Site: brandenburg
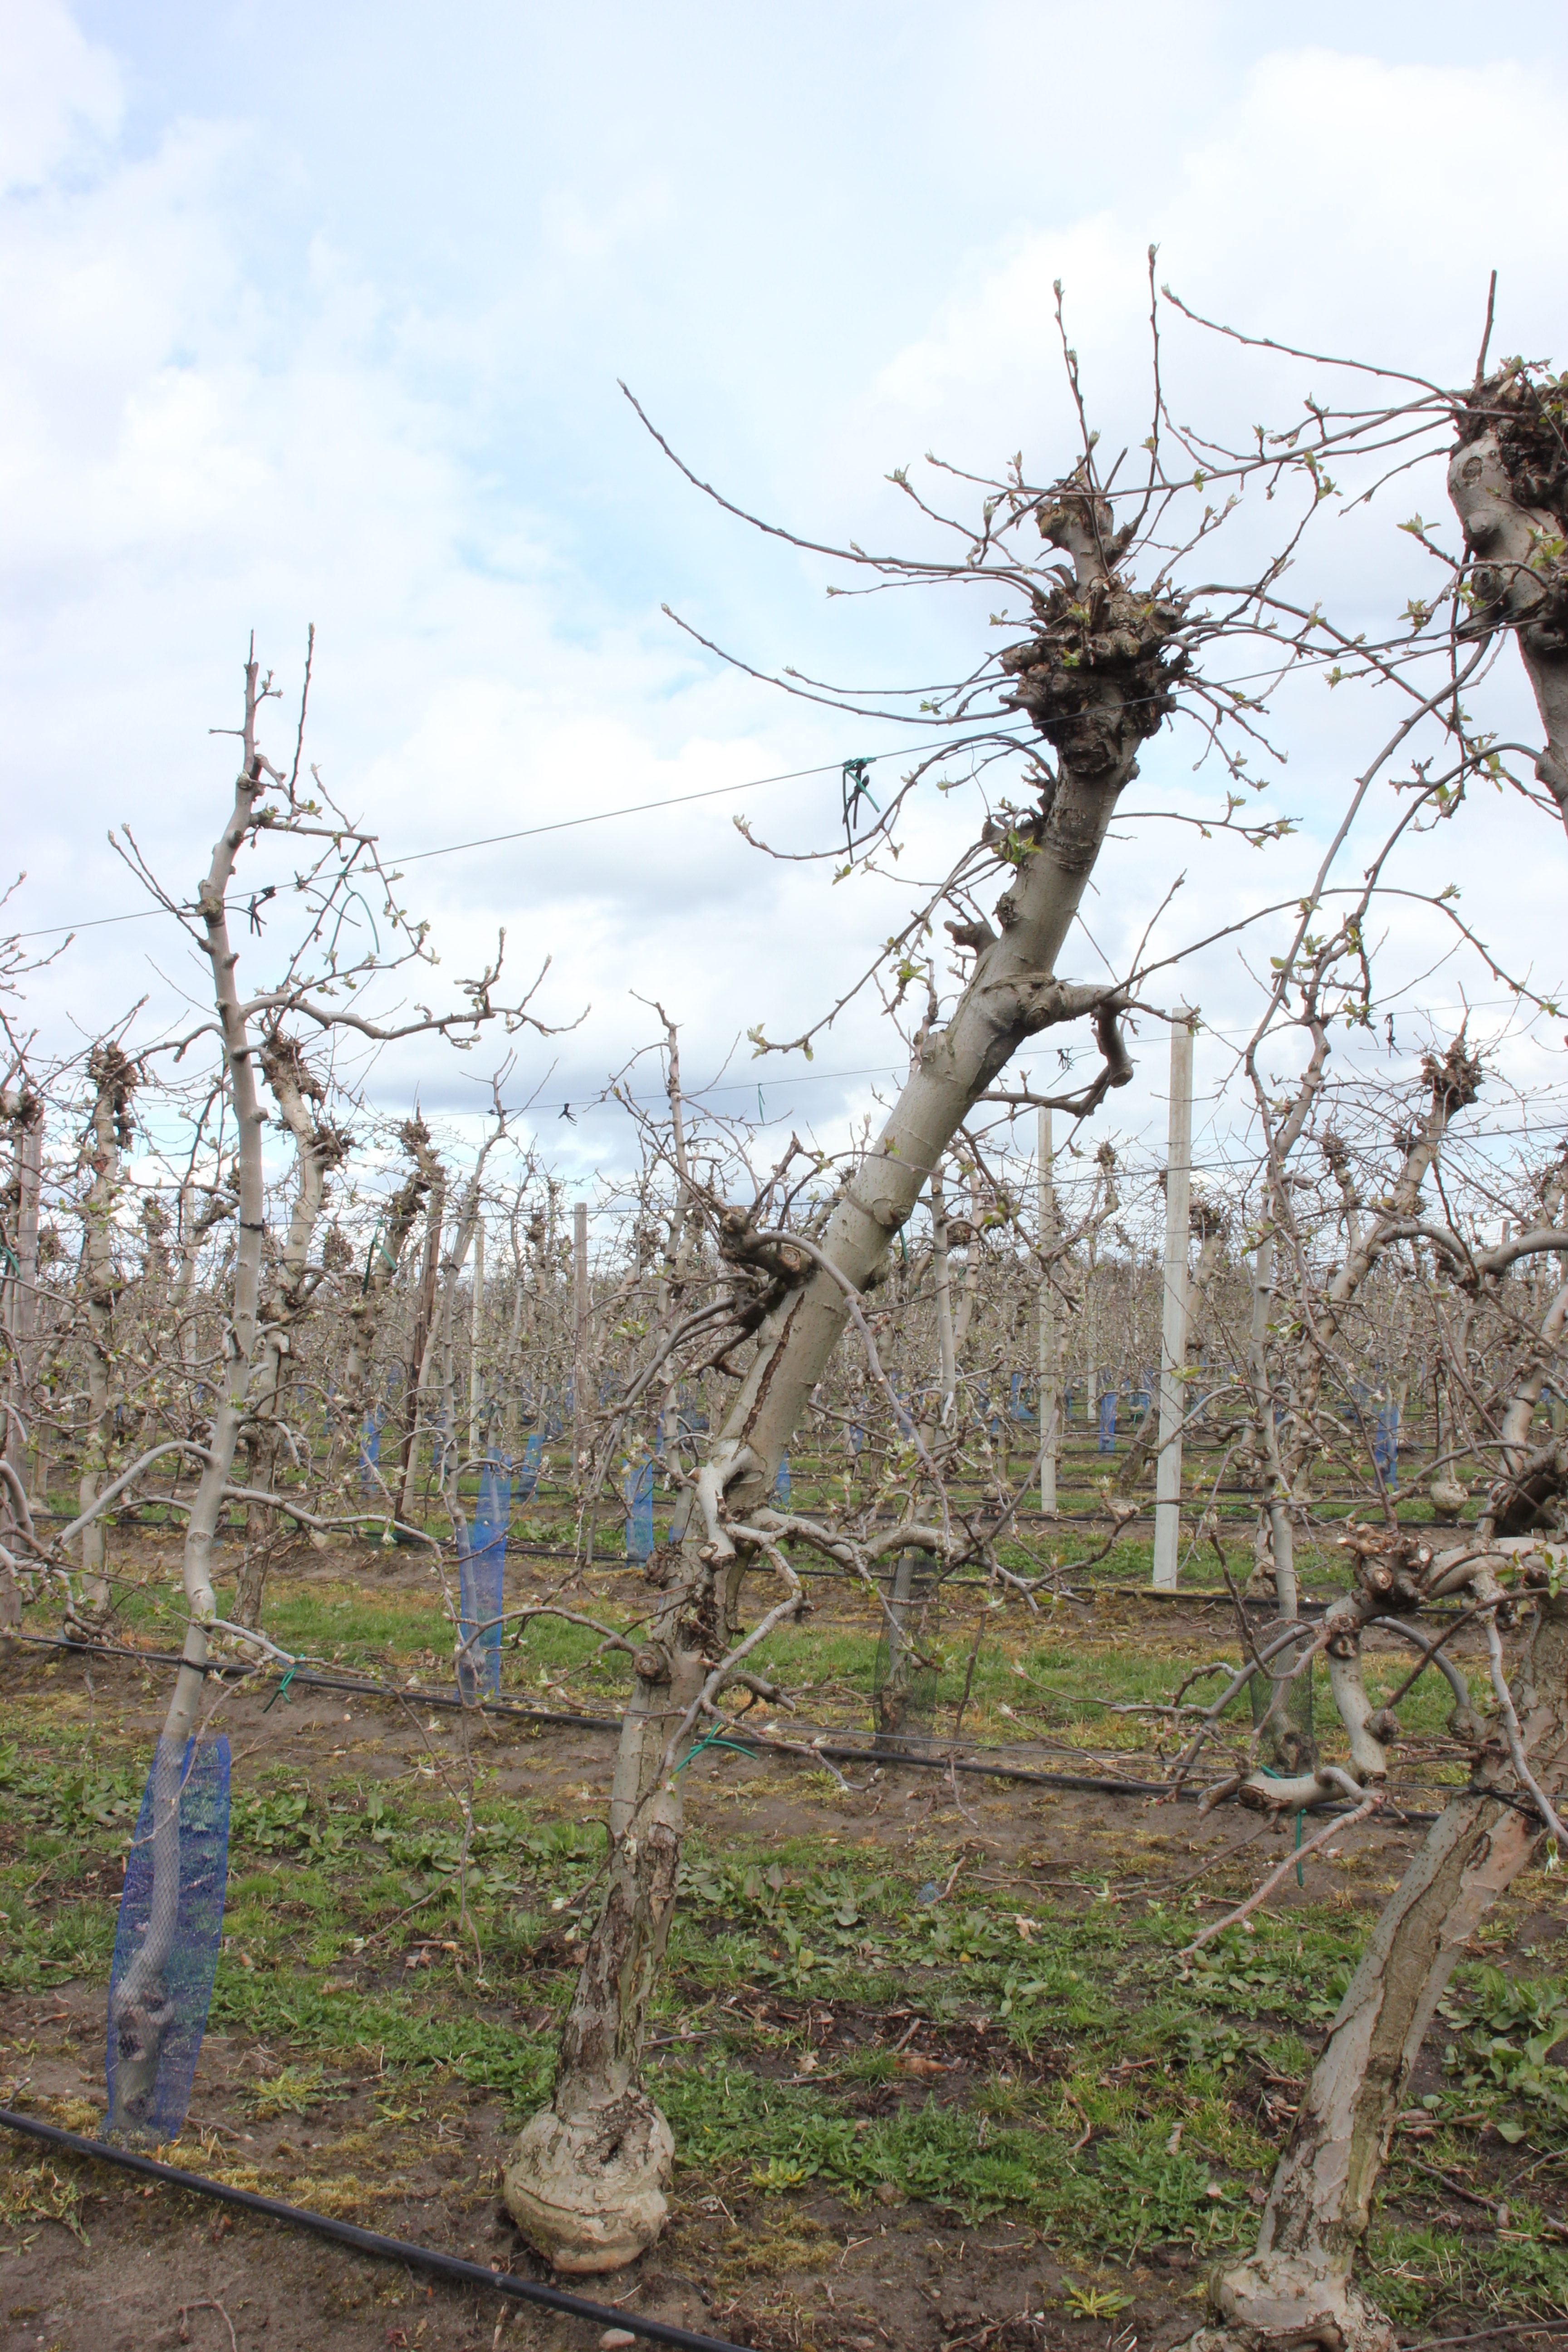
Growth stage (BBCH 55): Inflorescence emergence